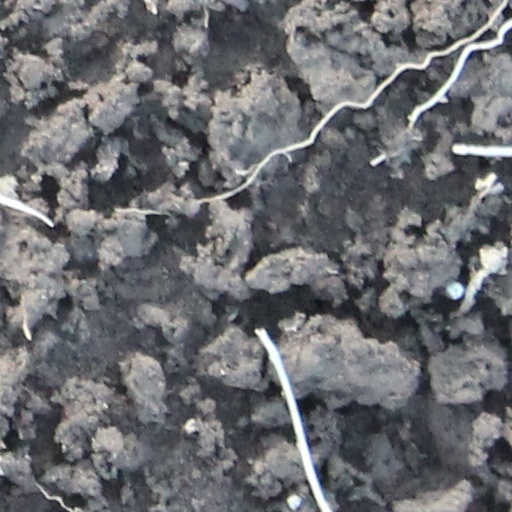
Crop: wheat